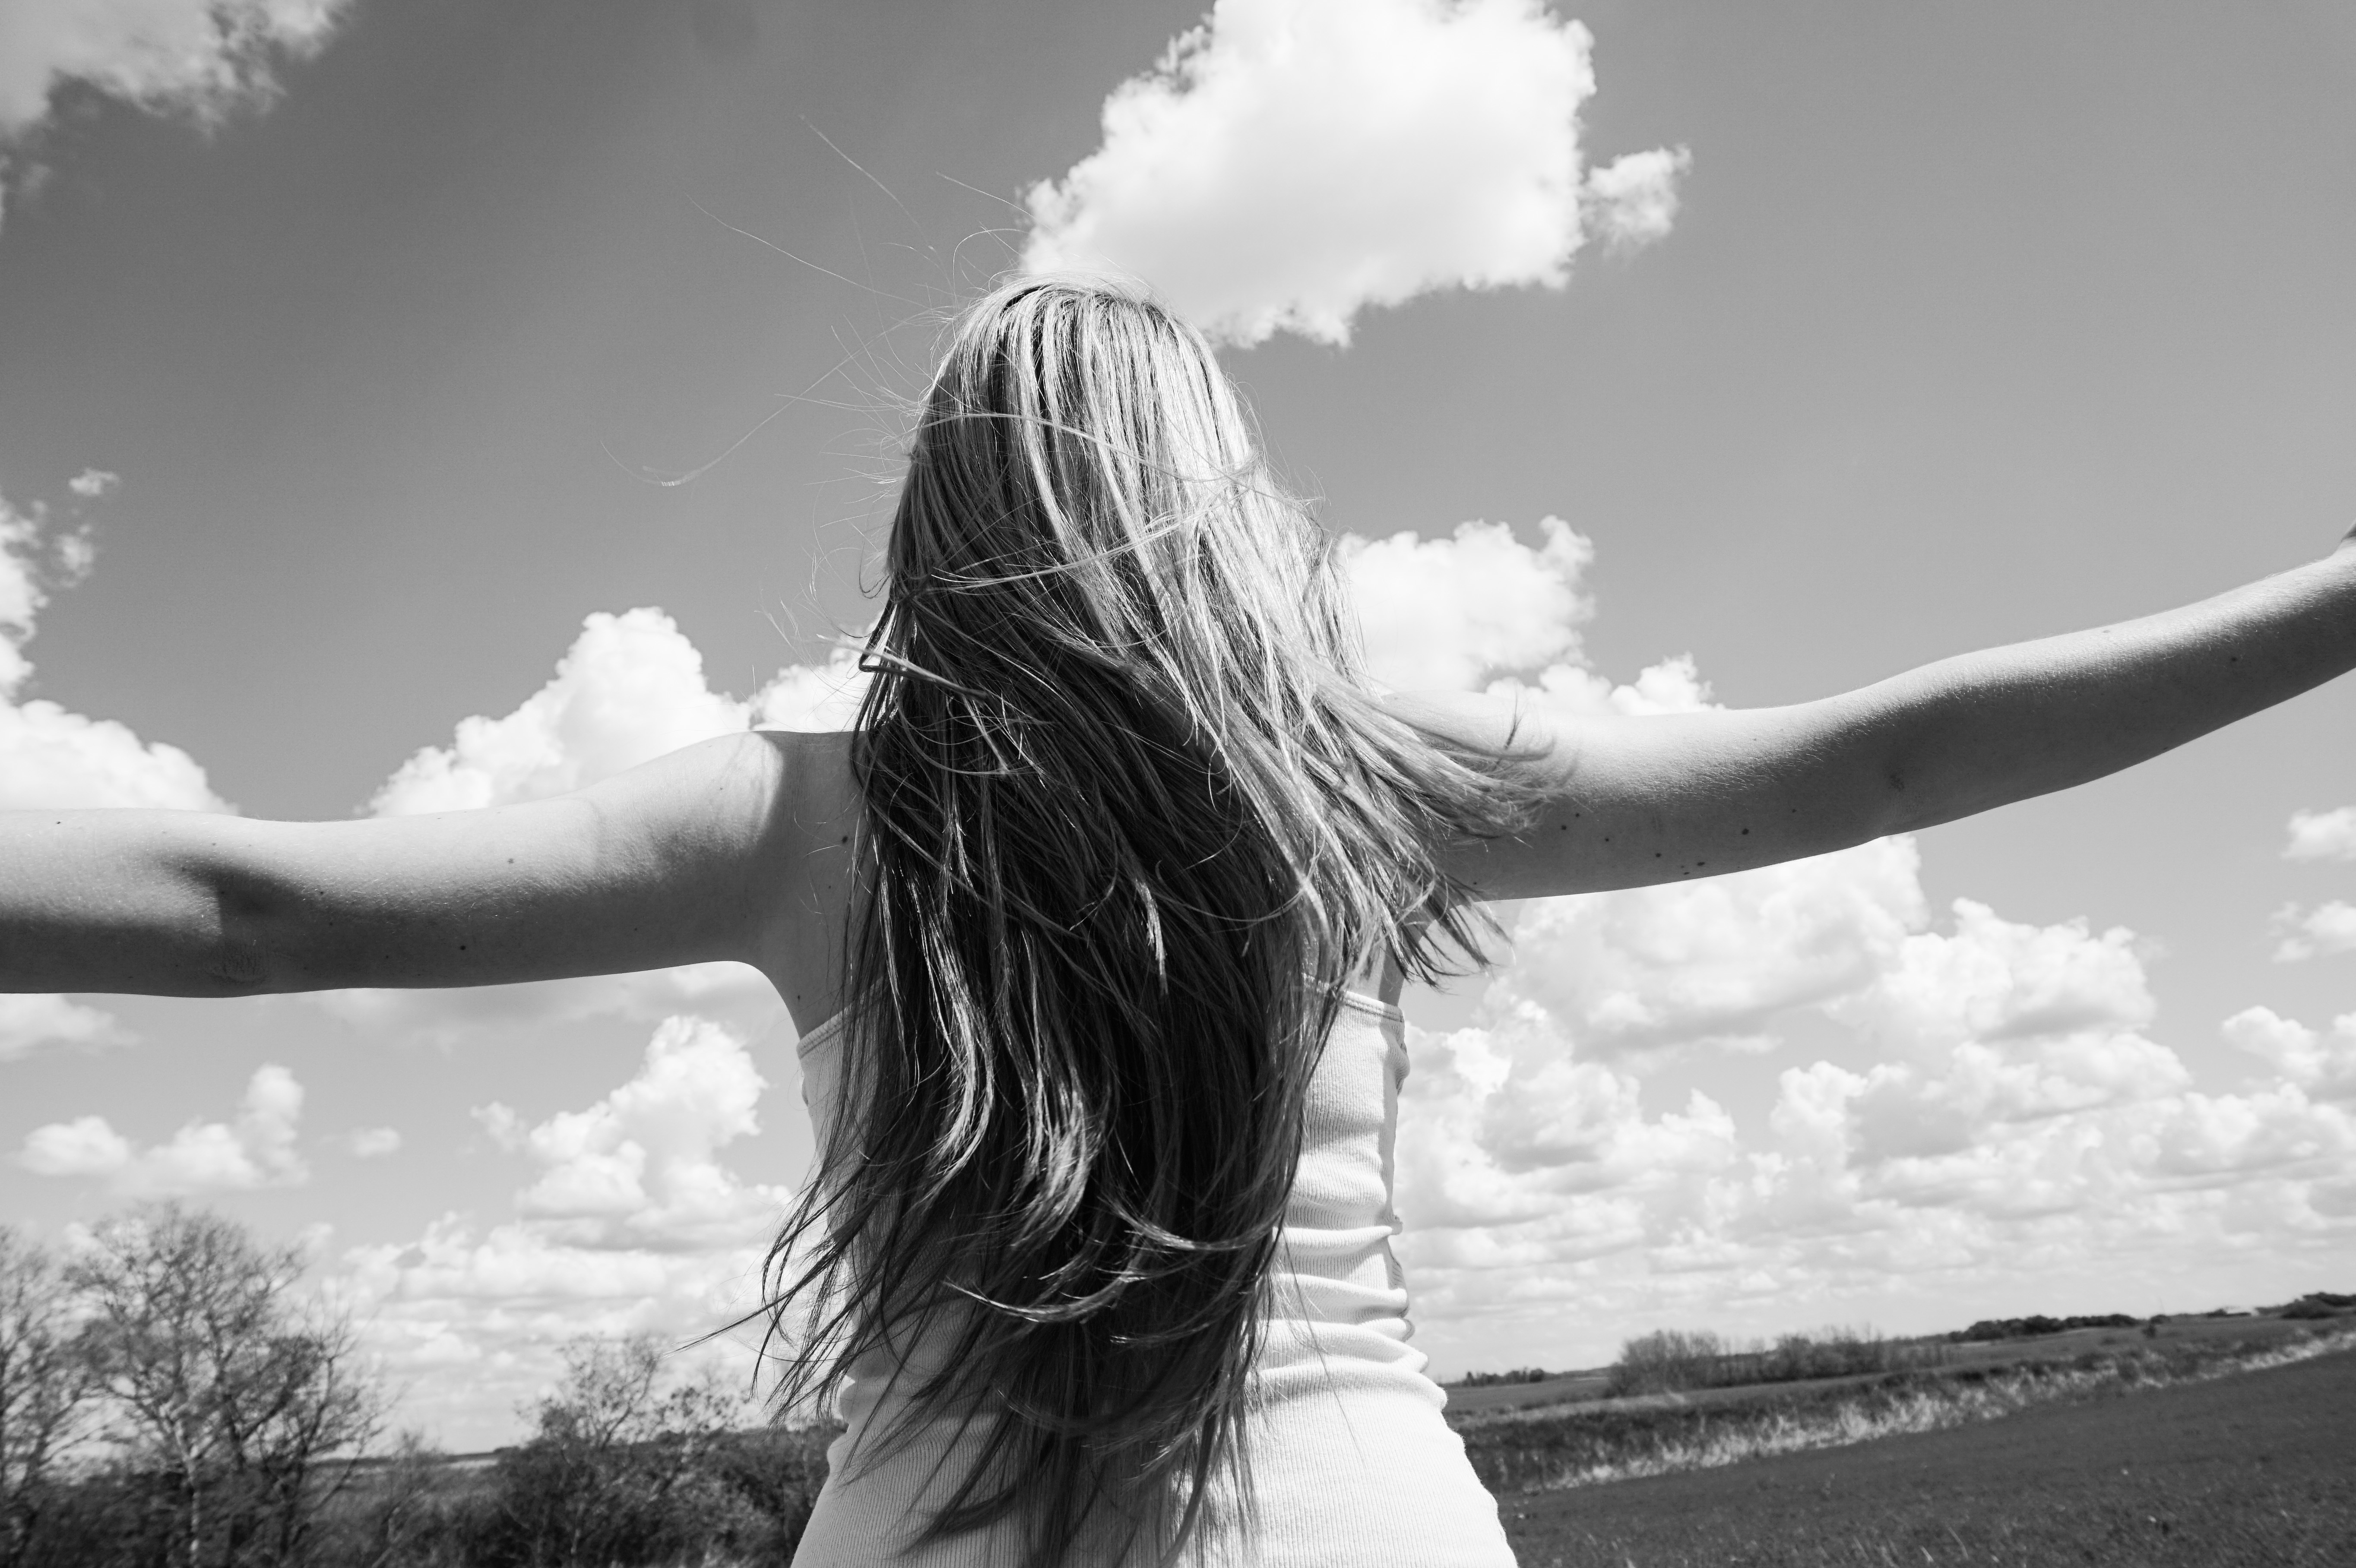
hand, person, black and white, woman, white, photography, sunlight, black, monochrome, photograph, beauty, emotion, interaction, monochrome photography